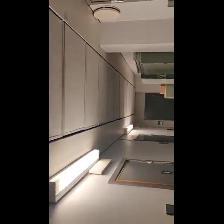
Label: NonHuman